Blue Lake Regional Park

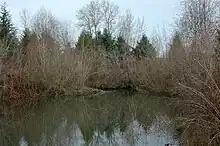
Pond in Blue Lake Regional Park

The lake, which covers of the park, lies within its own drainage basin of , bounded on the north by a levee along the river and by the raised bed of Interlachen Lane on the east and west and a sandstone ridge on the south. Lying above sea level, the lake measures along its east-west axis and along its north-south axis. Although its maximum depth is , about half of the lake is deep or less. Its shoreline totals .